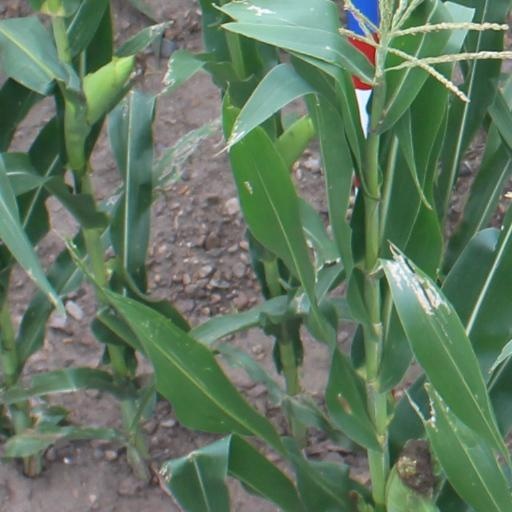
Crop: maize; corn